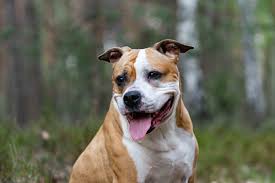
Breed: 216-n000078-American_Staffordshire_terrier